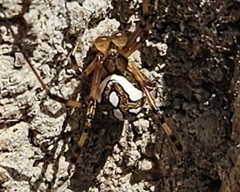
Species: Lactrodectus_hesperus